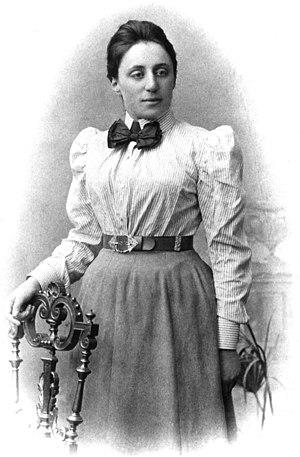
Amalie Emmy Noether est une mathématicienne allemande spécialiste d'algèbre abstraite et de physique théorique. Considérée par Albert Einstein comme « le génie mathématique créatif le plus considérable produit depuis que les femmes ont eu accès aux études supérieures », elle a révolutionné les théories des anneaux, des corps et des algèbres. En physique, le théorème de Noether explique le lien fondamental entre la symétrie et les lois de conservation et est considéré comme aussi important que la théorie de la relativité.
Le théorème de Noether exprime l'équivalence qui existe entre les lois de conservation et l'invariance du lagrangien d'un système par certaines transformations des coordonnées.
En mathématique, un anneau noethérien est un cas particulier d'anneau, c'est-à-dire d'un ensemble muni d'une addition et d'une multiplication compatible avec l'addition, au sens de la distributivité.
Les femmes sont présentes en astronomie depuis des millénaires. La civilisation de Sumer, qui a produit quelques-uns des tout premiers astronomes historiques, a aussi fait de sorte que, du côté des femmes du IIᵉ millénaire av. J.‑C., des astronomes sumériennes dirigent des grands temples observatoires. De Christine de Suède, Émilie du Châtelet qui traduit Newton, et Nicole-Reine Lepaute, jusqu'au début du XXᵉ siècle, c'est en tant que « calculatrices », sortes d'ordinateurs humains, que plusieurs femmes s'impliquent ou sont engagées par les observatoires afin d'extraire l'information de données complexes. Certaines s'illustrent alors, telle que l'Américaine Annie Jump Cannon.
L’algèbre linéaire est la branche des mathématiques qui s'intéresse aux espaces vectoriels et aux transformations linéaires, formalisation générale des théories des systèmes d'équations linéaires.
Le calcul des variations est, en mathématiques et plus précisément en analyse fonctionnelle, un ensemble de méthodes permettant de minimiser une fonctionnelle. Celle-ci, qui est à valeurs réelles, dépend d'une fonction qui est l'inconnue du problème. Il s'agit donc d'un problème de minimisation dans un espace fonctionnel de dimension infinie.
En mathématiques et plus particulièrement en algèbre, un anneau A est dit semi-simple si A, considéré comme A-module, est semi-simple, c'est-à-dire somme directe de A-modules qui n'admettent pas d'autres sous-modules que {0} et lui-même. À isomorphisme près, ce sont les anneaux produits d'anneaux de matrices carrées sur des corps, commutatifs ou non.
Première utilisation, par Walter Baade, de l'expression « Groupe local ».
Maria Gertrud Käte Goeppert, dite Maria Goeppert-Mayer, est une physicienne germano-américaine. Elle est, avec Marie Curie, qui l'obtient en 1903, et Donna Strickland, titulaire en 2018, l'une des trois premières femmes à avoir obtenu le prix Nobel de physique.